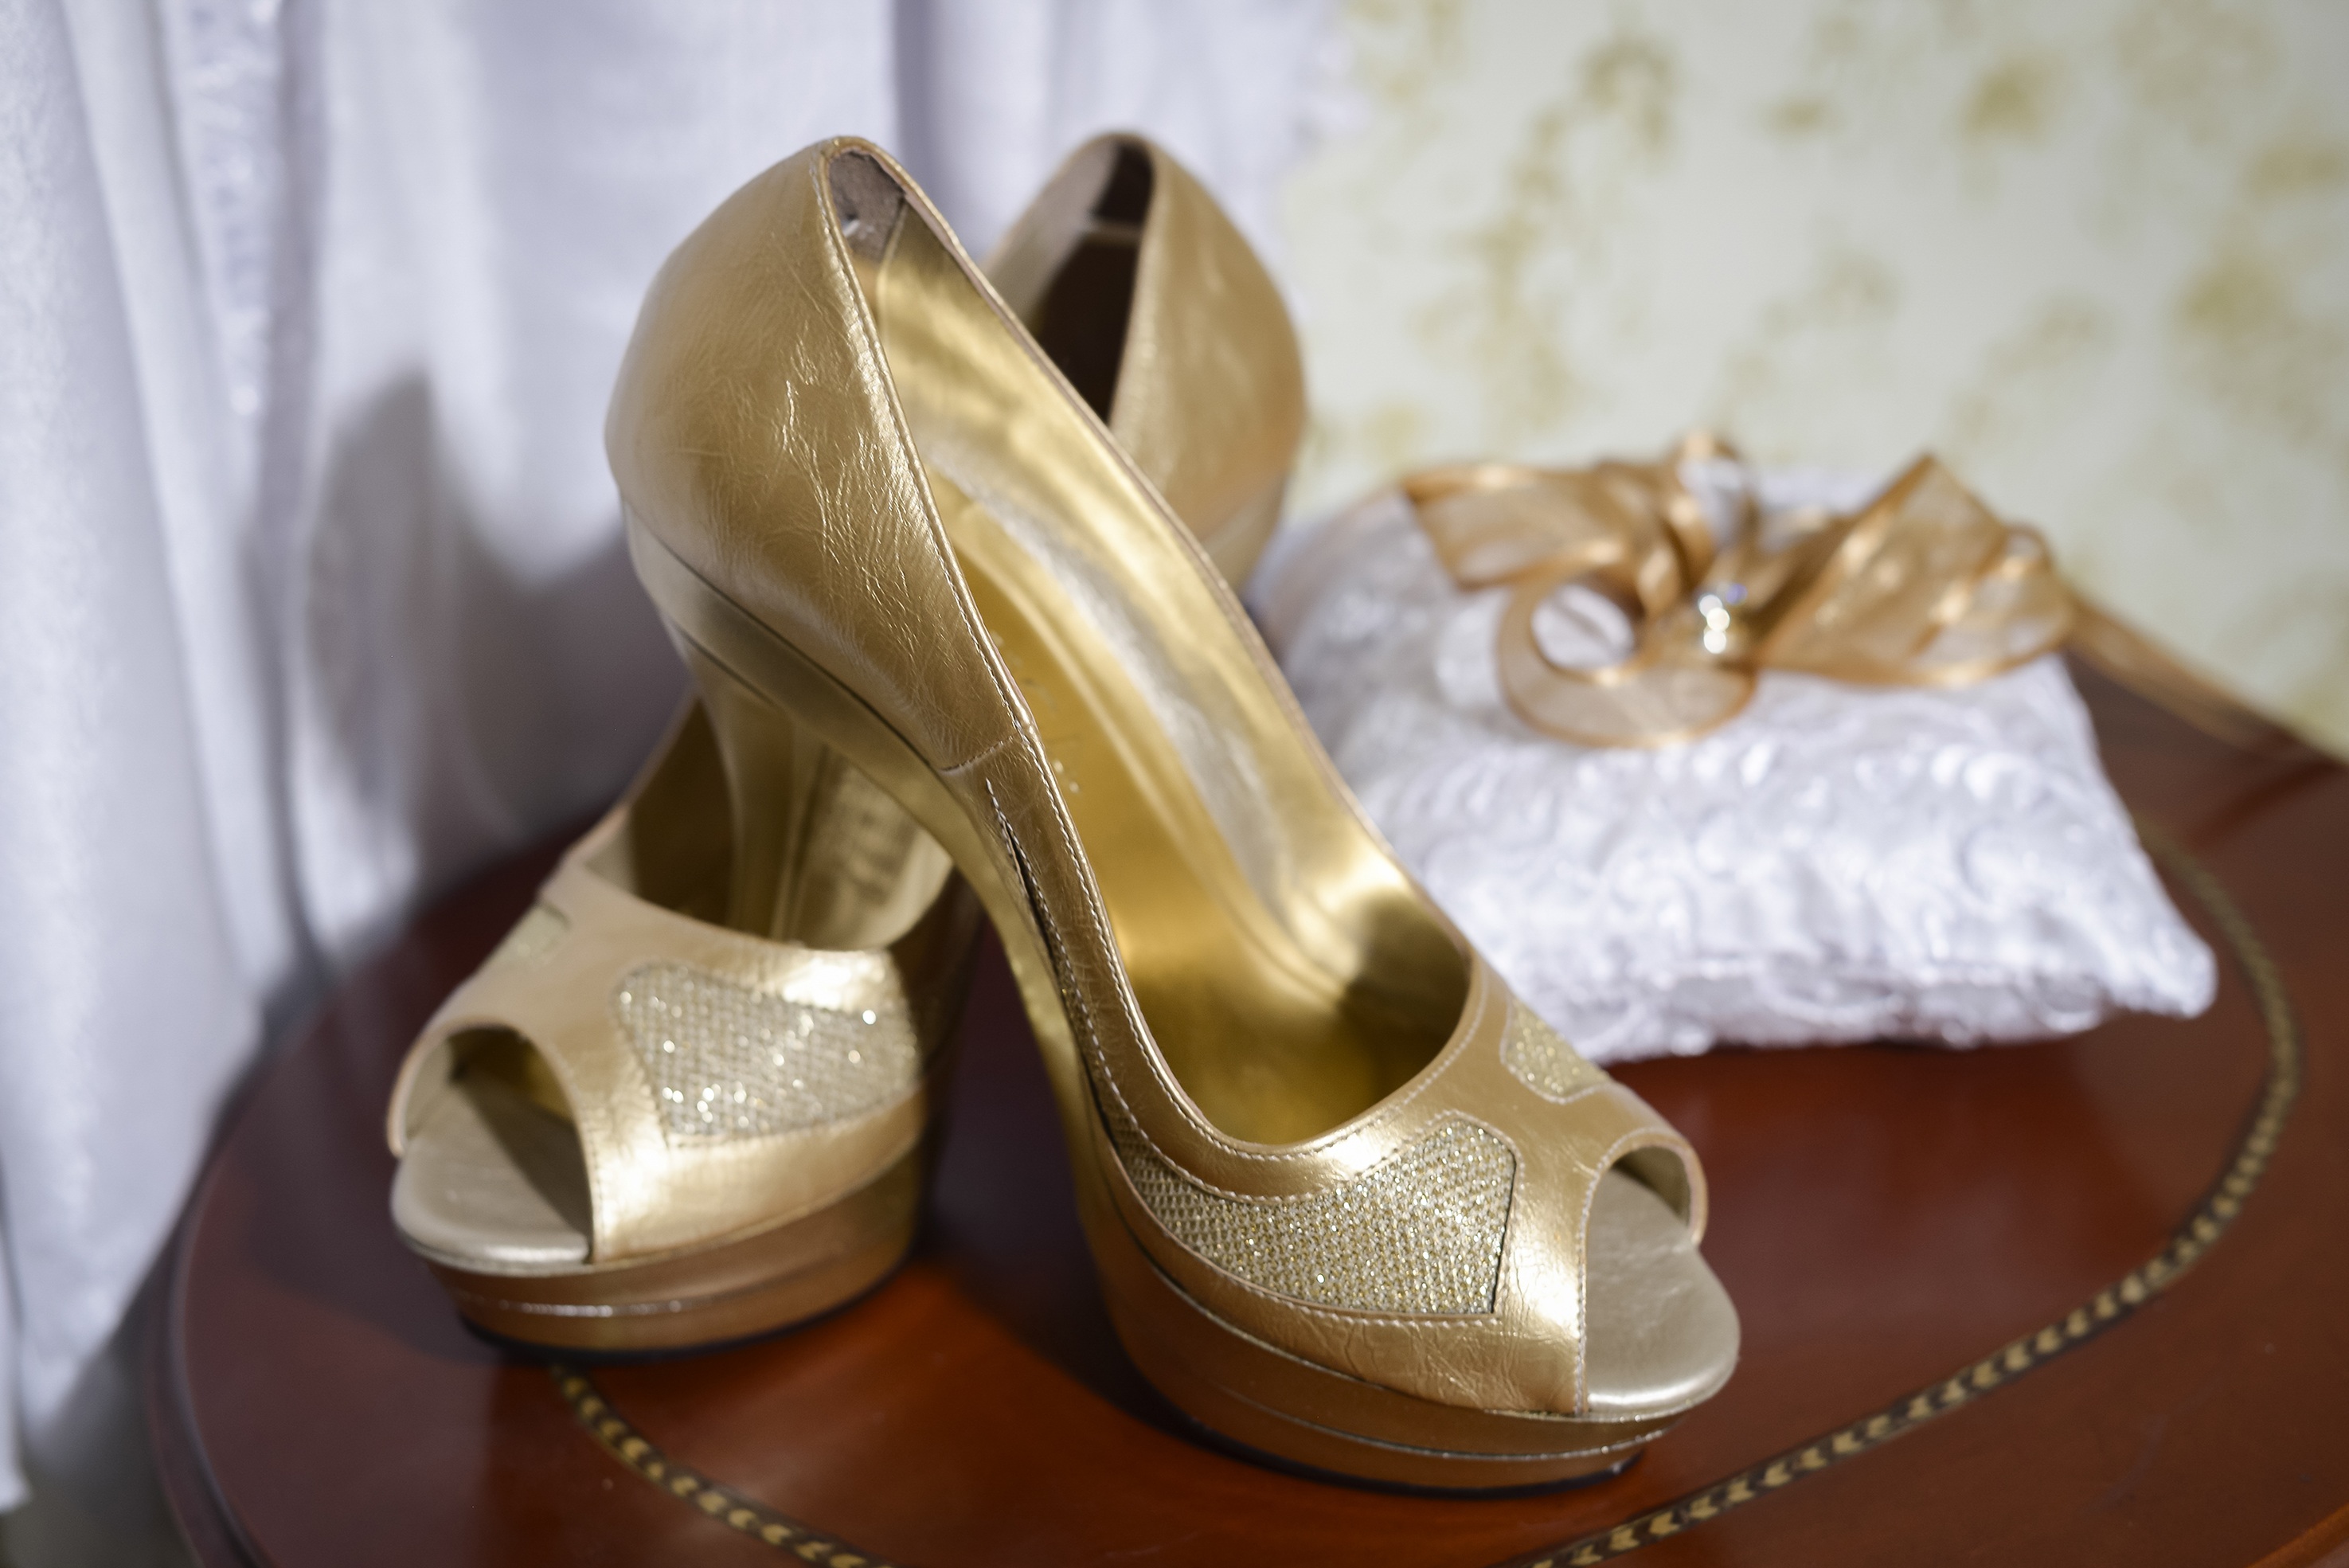
shoe, leg, spring, wedding, shoes, women, footwear, slippers, high heeled footwear, outdoor shoe